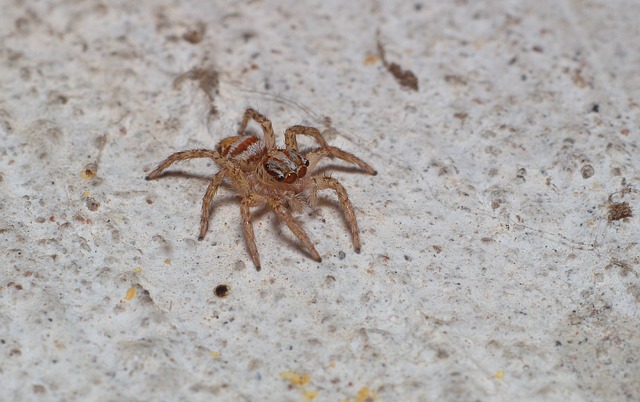
Label: spider